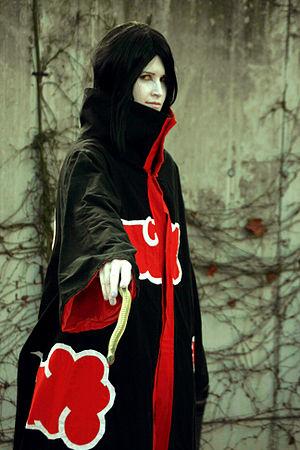
Orochimaru est un personnage de fiction du manga Naruto, créé par Masashi Kishimoto et développé dans de nombreux produits dérivés du manga. Kishimoto l'a créé dans le but d'en faire un des antagonistes principaux de l'histoire et son nindō est censé être aux antipodes de celui des héros principaux du manga.